Gray Smith

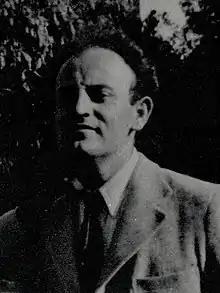
Gray Smith in 1947

Gray Smith (13 February 1919 – 7 August 1990) was an Australian artist, poet and jeweller who was part of the Heide Circle. While best known as the famous Australian artist Joy Hester's spouse, his most productive artistic period came later while married to Joan Upward in the '60s and '70s. Smith's modernist paintings often featured isolated figures in Australian outback landscapes.